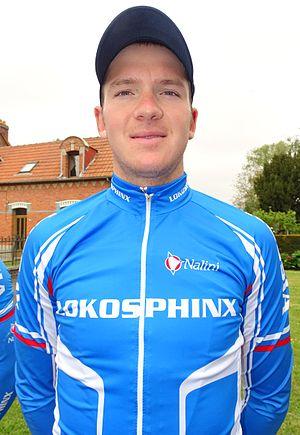
Reportage réalisé le samedi 23 mai 2015 à l'occasion du départ de la deuxième étape du Paris-Arras Tour 2015 à Ficheux, Pas-de-Calais, Nord-Pas-de-Calais, France. Depicted person: Dmitriy Sokolov Depicted team: Lokosphinx
La saison 2015 de l'équipe cycliste Lokosphinx est la septième de cette équipe.
Dmitriy Sokolov est un coureur cycliste russe, membre de l'équipe Lokosphinx.